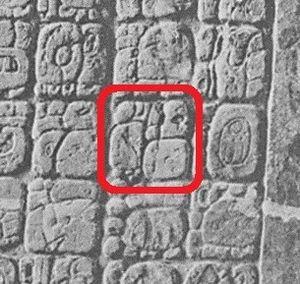
Ahkal Mo' Naab' II est un « ajaw » de la cité maya de Palenque. Il a régné du 4 mai 565 jusqu'à sa mort. Il semble être le frère de Kan B'alam I.